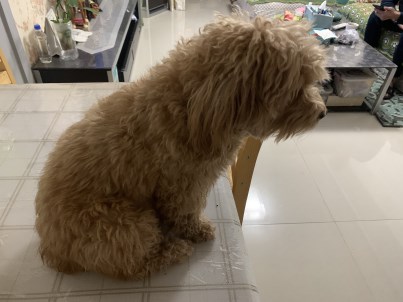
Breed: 7449-n000128-teddy